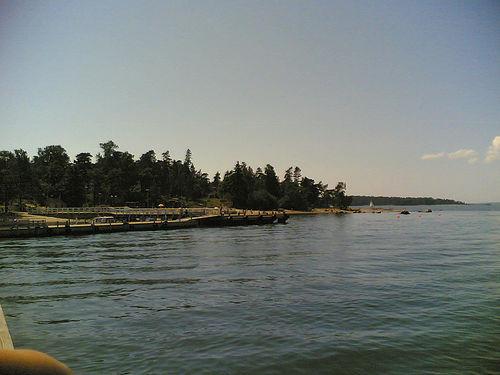
Weather: sun or clear